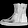
Label: Ankle boot